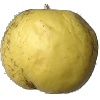
Label: golden_apple